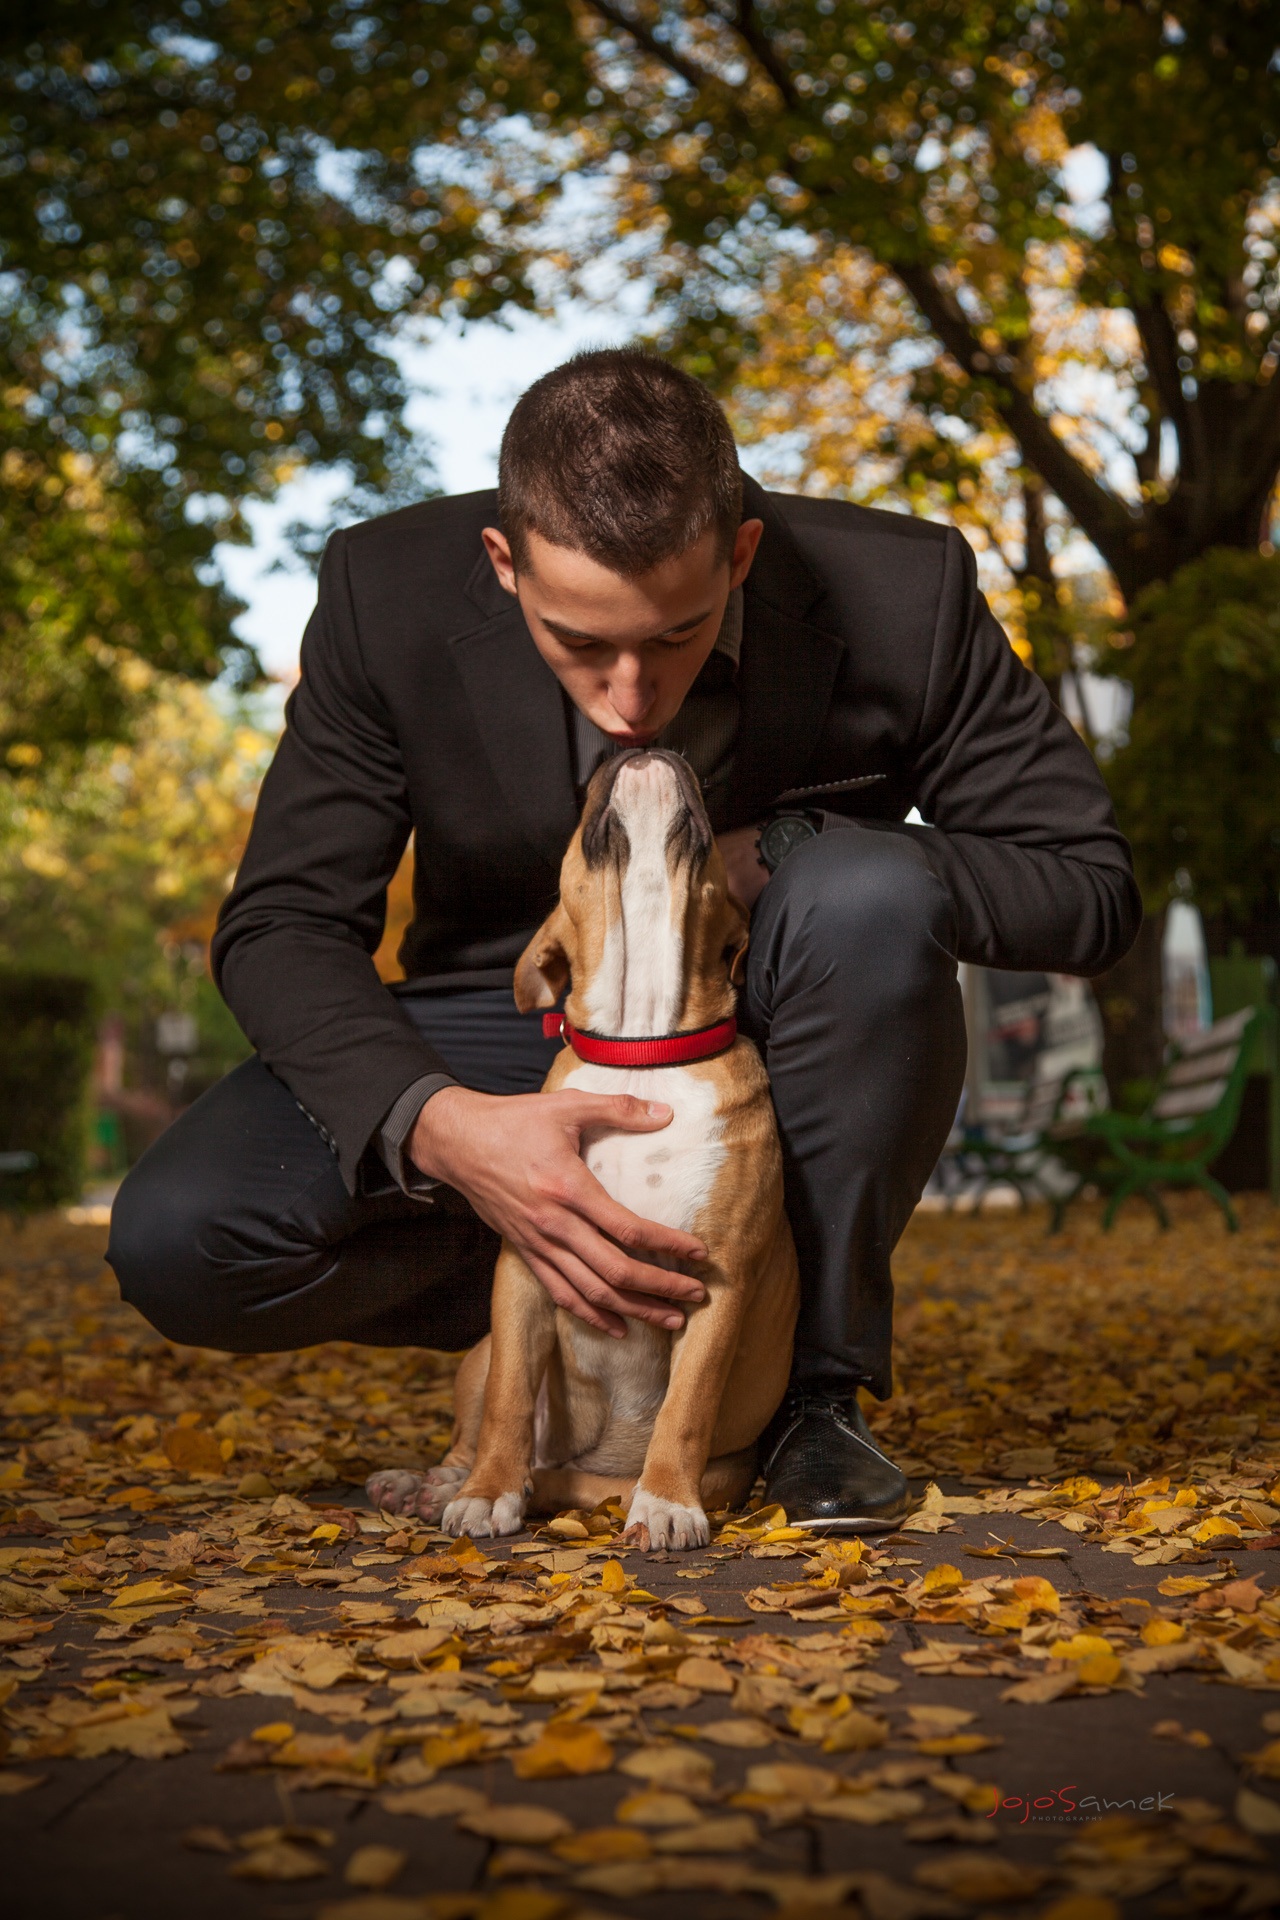
man, person, people, dog, male, sitting, autumn, romance, groom, ceremony, interaction, portrait photography, human positions